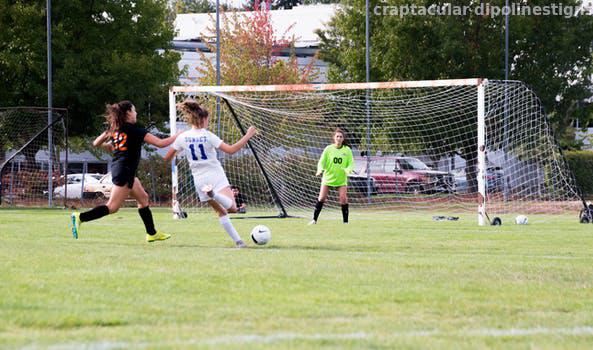
Label: Watermark